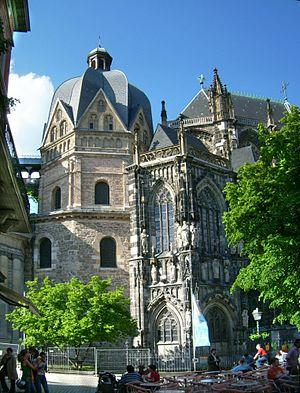
La chapelle palatine d’Aix-la-Chapelle était la chapelle privée de Charlemagne située à Aix-la-Chapelle, une ville d'Allemagne dans le Land de Rhénanie-du-Nord-Westphalie. Commencée vers 792, consacrée en 804 et achevée en 805, elle fait partie du palais d'Aix-la-Chapelle. Elle contient les restes de Charlemagne et a été le site de couronnements pendant environ 600 ans. Elle a été intégrée dans l'actuel cathédrale d'Aix-la-Chapelle.
Une chapelle est un édifice religieux et lieu de culte chrétien qui peut, selon le cas, constituer un édifice distinct ou être intégré dans un autre bâtiment.